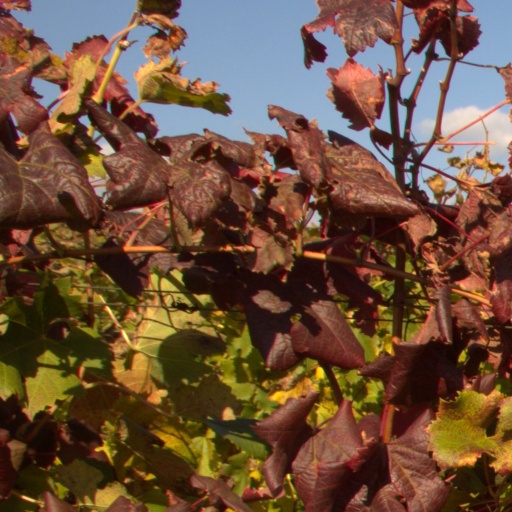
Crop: grape